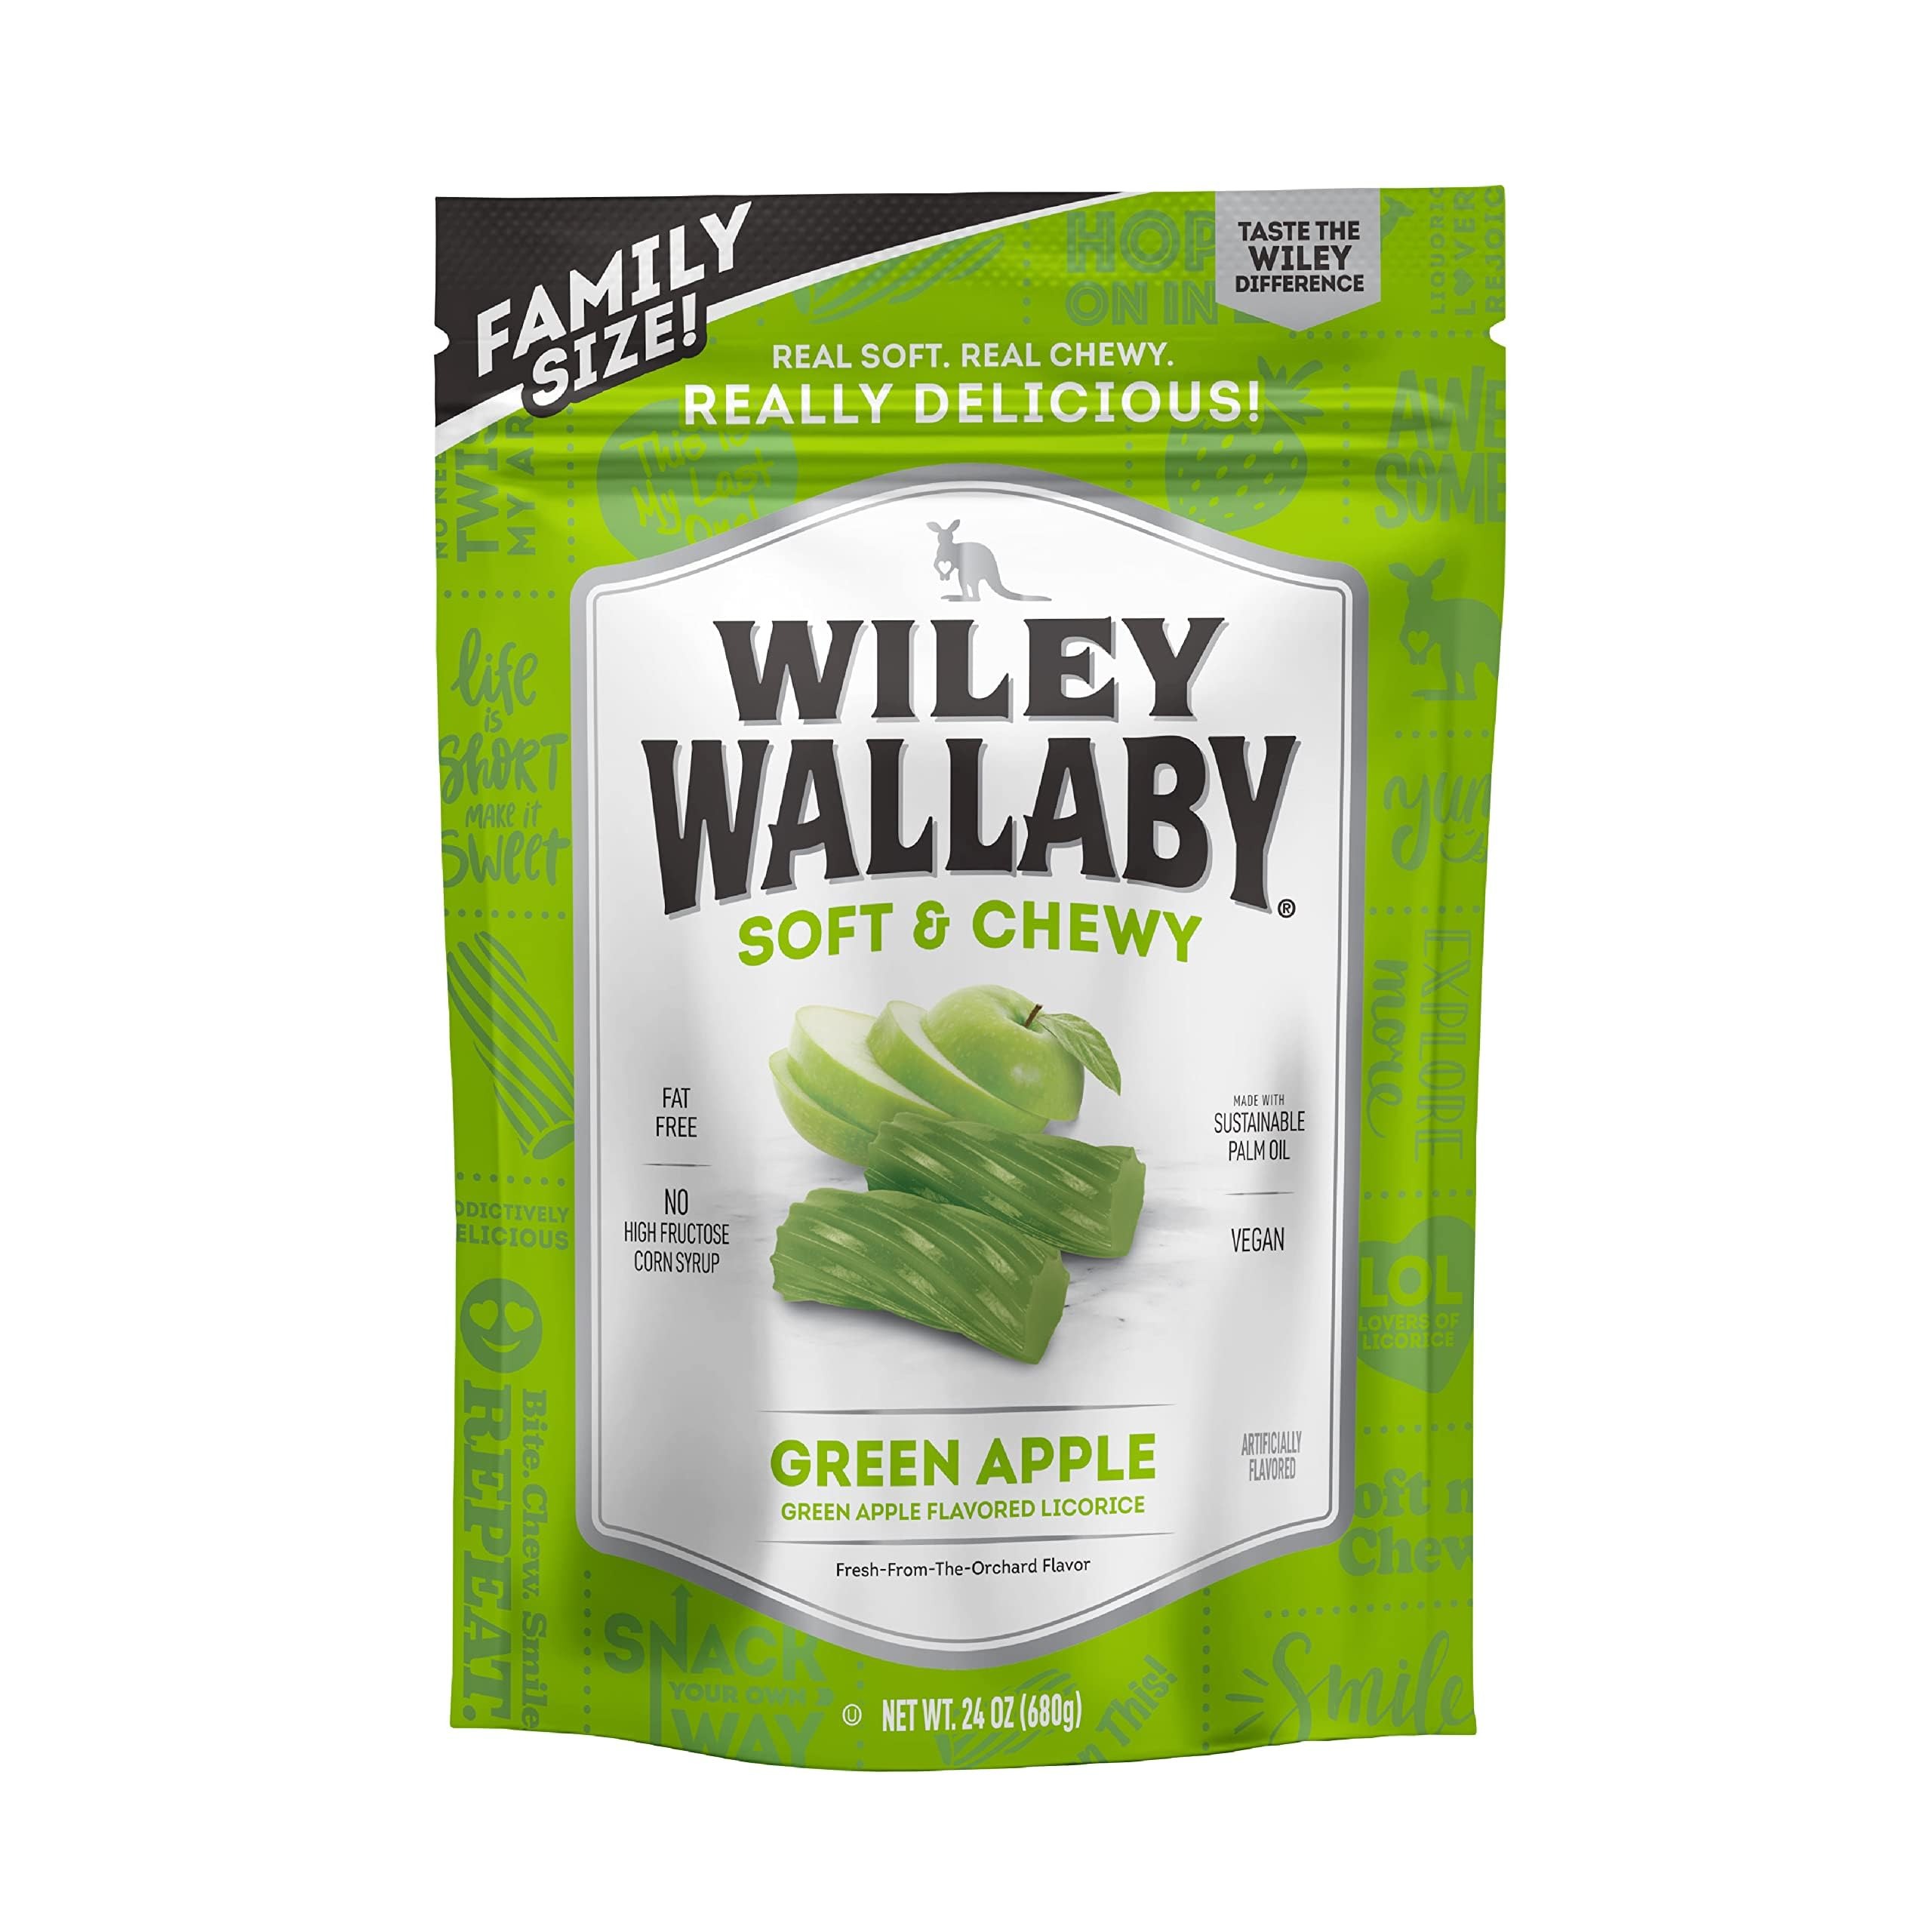
Item Name: Wiley Wallaby Licorice 24 Ounce Classic Gourmet Soft & Chewy Australian Green Apple Licorice Candy Twists, 1 Pack
Bullet Point 1: APPLE LICORICE - These thick, delicious chunks of apple candy are soft, chewy, and full of fruity flavor in every bite!
Bullet Point 2: VEGAN CANDY - Our Australian licorice is certified vegan and kosher. We only use sustainable palm oil to create our fat-free soft candy.
Bullet Point 3: ON THE GO - Whether you need movie theater candy or party candy Wiley has you covered. A resealable bag keeps our chewy candy fresh for munching anytime!
Bullet Point 4: MADE BETTER - Don’t sacrifice good taste. We created a sweet candy with less sugar that still packs a punch of flavor!
Bullet Point 5: VARIETY CANDY - At Wiley we mix things up! Our delicious soft licorice comes in seven different flavors & licorice beans for an all-new licorice experience.
Value: 24.0
Unit: Ounce

Price: 17.99